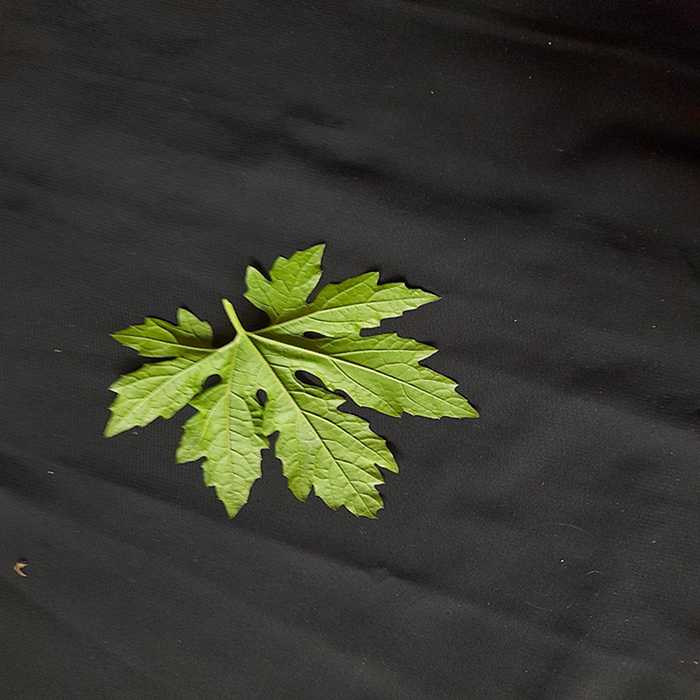
Plant: Bitter Gourd
Label: Fresh leaf